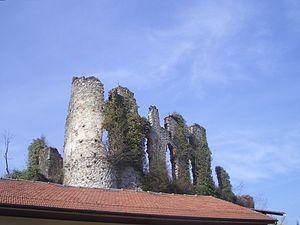
Rocca Canavese est une commune italienne de la ville métropolitaine de Turin dans la région Piémont en Italie.